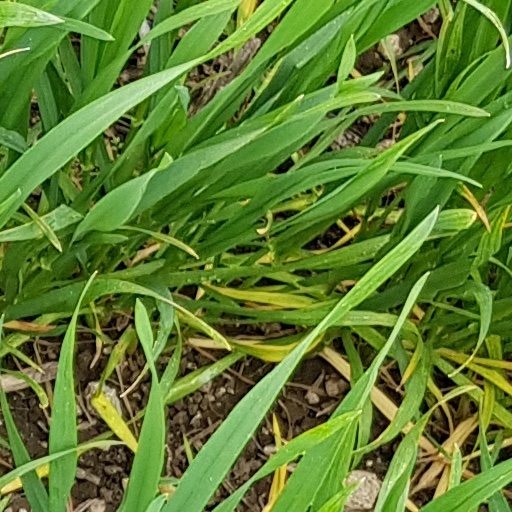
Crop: wheat